Royal Wood

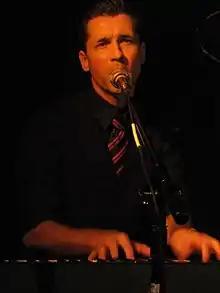
Wood in 2009

Royal Wood (born John Royal Wood Nicholson) is a Juno-nominated Canadian musician and record producer based in Toronto, Ontario. To date, he has released eight studio albums, three EPs, and one live record.